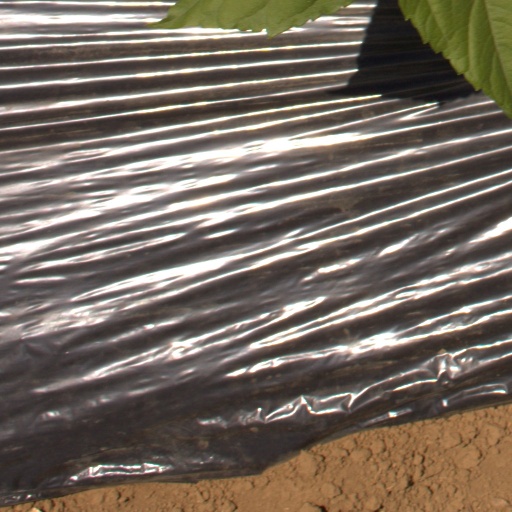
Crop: Jerusalem artichoke